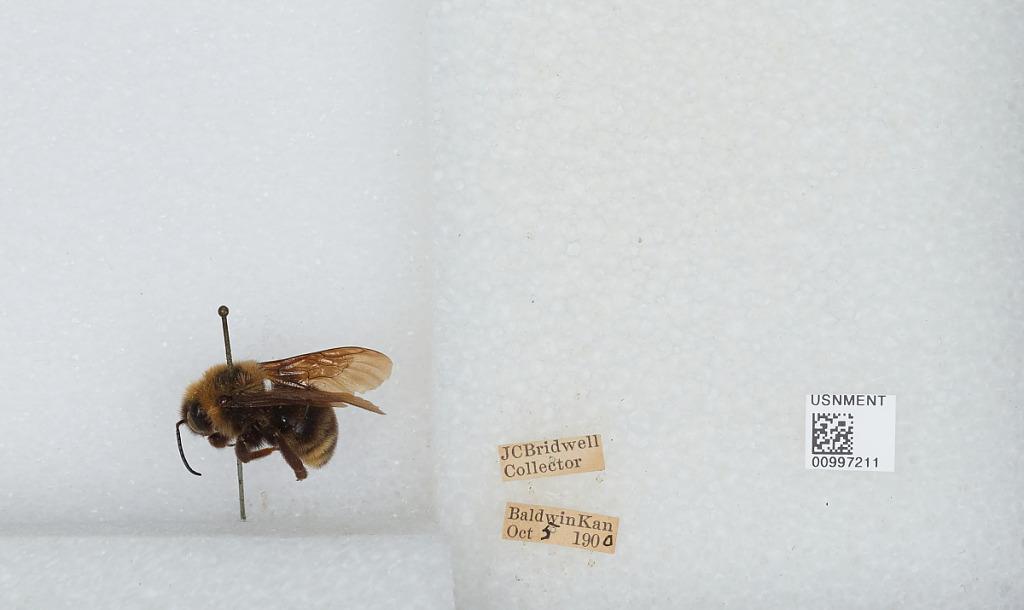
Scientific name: Bombus (Fervidobombus) fervidus fervidus (Fabricius)
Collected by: J. Bridwell
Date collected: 1900-10-5
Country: United States
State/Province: Kansas
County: Douglas
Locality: Baldwin
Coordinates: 38.7775, -95.1875